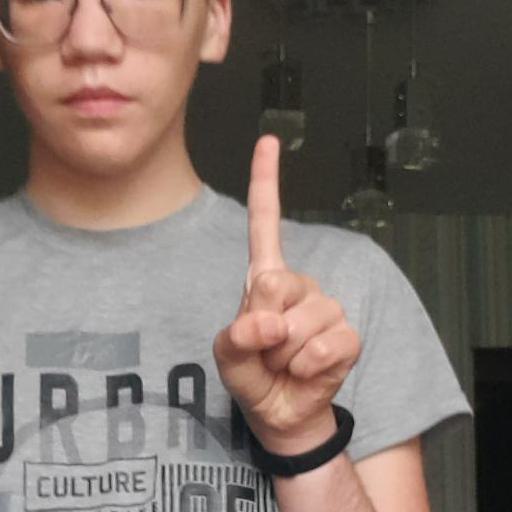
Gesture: one